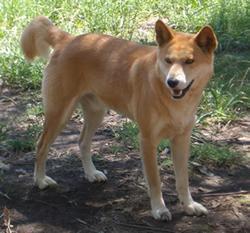
dingo